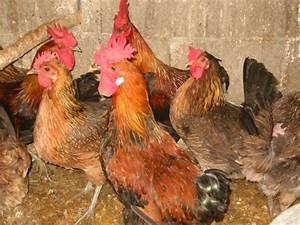
chicken